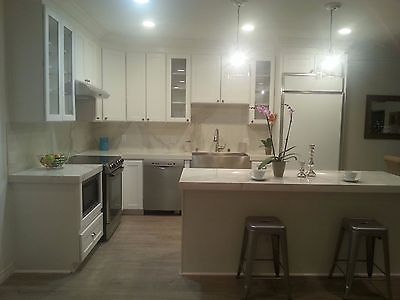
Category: cabinet